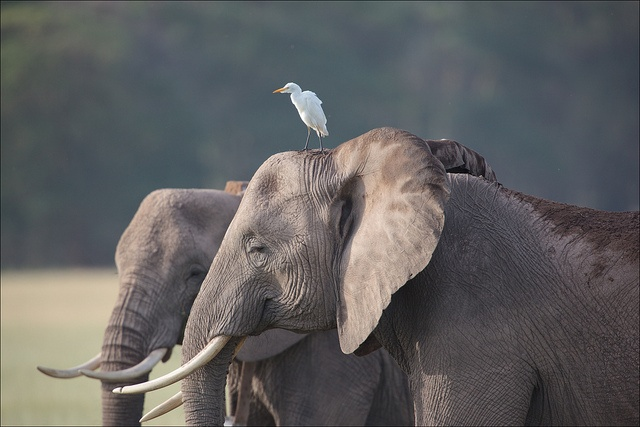
two grey elephants on of which has a white bird on its head
White bird standing on head of adult elephant.
there is a small white bird standing on top of the elephants head
Two elephants with tusks are standing near each other.
An egret perches on the head of a resting elephant.